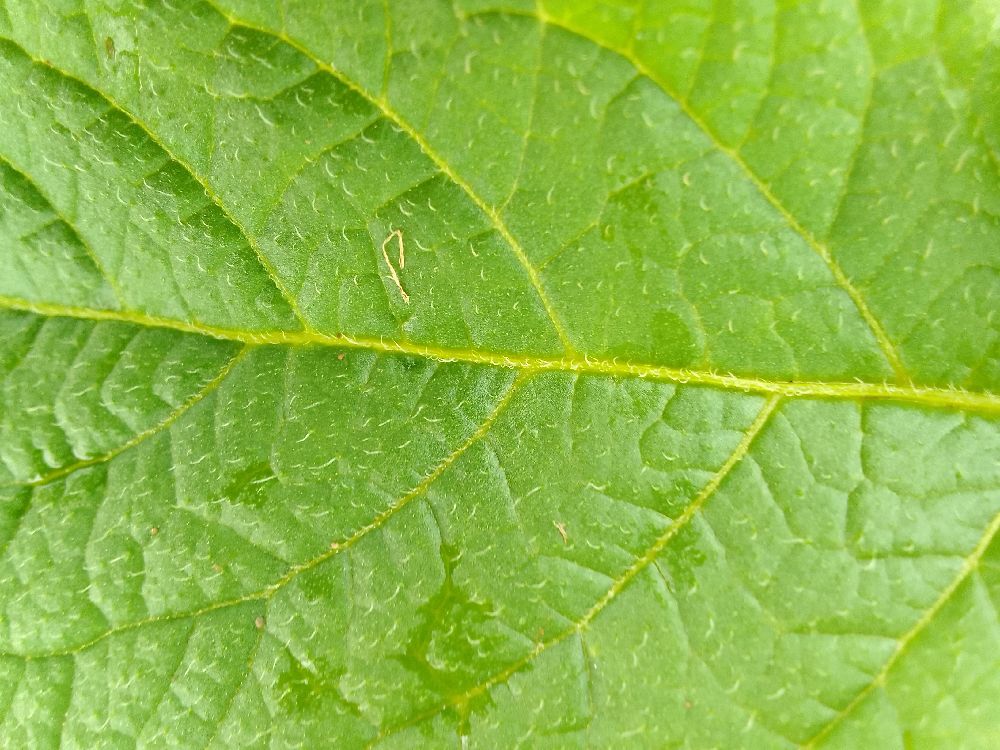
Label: Healthy